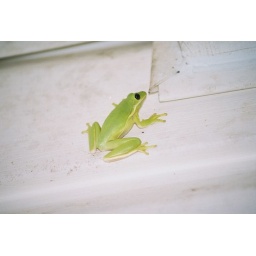
My house gets covered with tree frogs in the summer